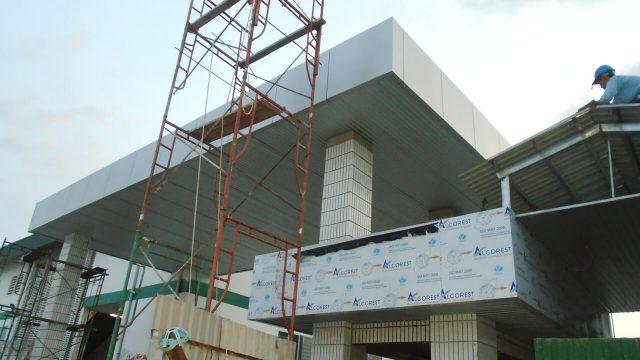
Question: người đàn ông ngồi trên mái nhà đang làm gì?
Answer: đang sửa mái nhà